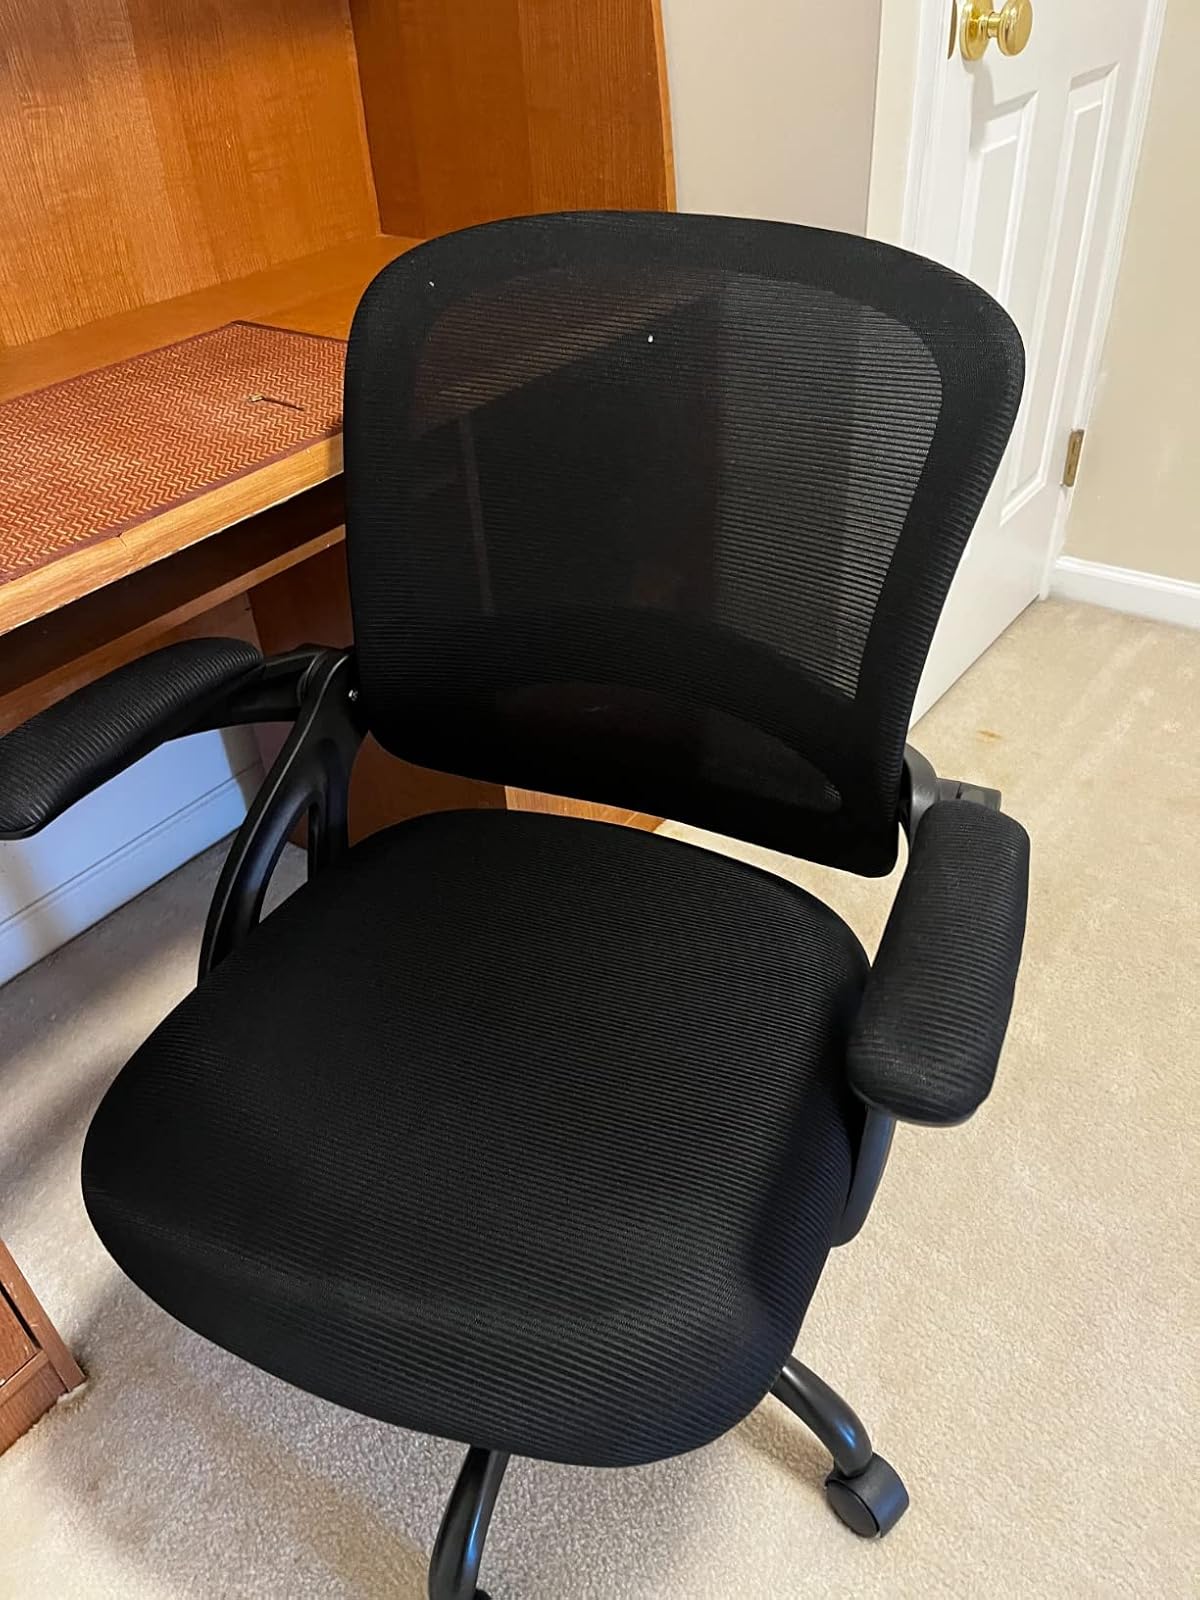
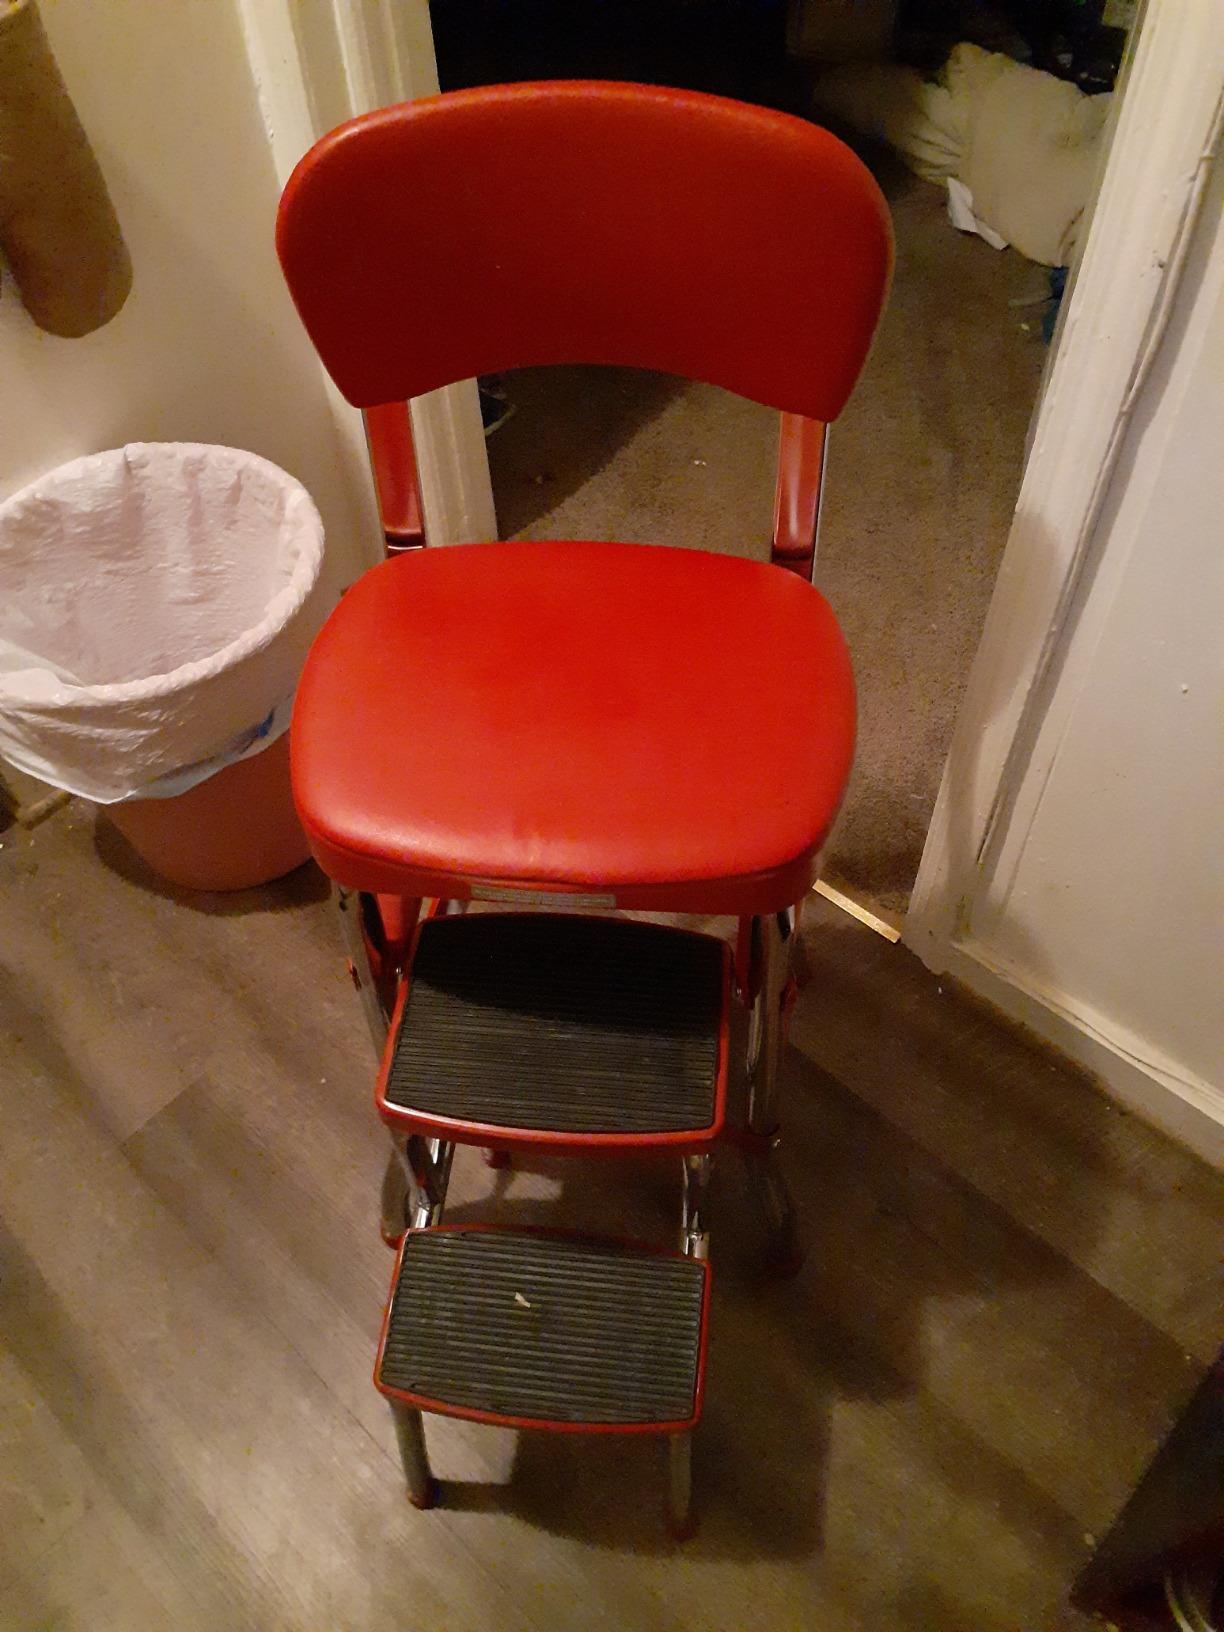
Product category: items_chair
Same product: no